Jabez Weston House

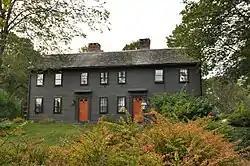

The Jabez Weston House is a historic house in Reading, Massachusetts. The older portion of this -story timber-frame house was built c. 1779 in a late-Georgian early-Federalist style. This portion consisted of a five bay section with a centrally located front door. Sometime (probably still in the 18th century), an eastern extension added three bays and a second entrance, converting the building into a two family residence. The property belonged to the Weston family, who were early settlers of the area.